House of Nobility (Sweden)

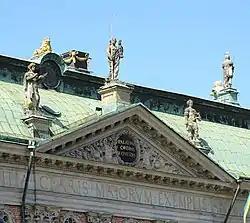
Pediment of "Riddarhuset"

The "Riddarhuset" is also the name of the building maintained by the corporation in Stockholm old town. The French-born architect Simon de la Vallée started the planning of the building, but was killed by a Swedish nobleman in 1642. The plans were eventually finished by his son, Jean de la Vallée, in 1660.